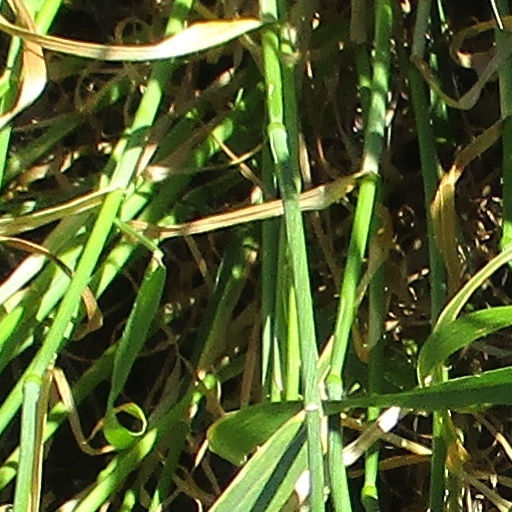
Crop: wheat